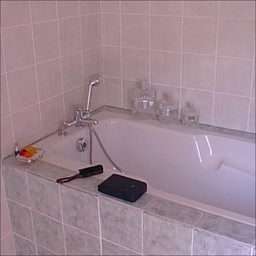
Room type: bathroom